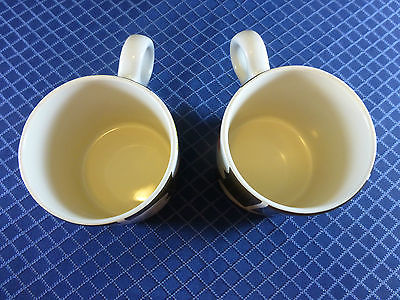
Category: mug